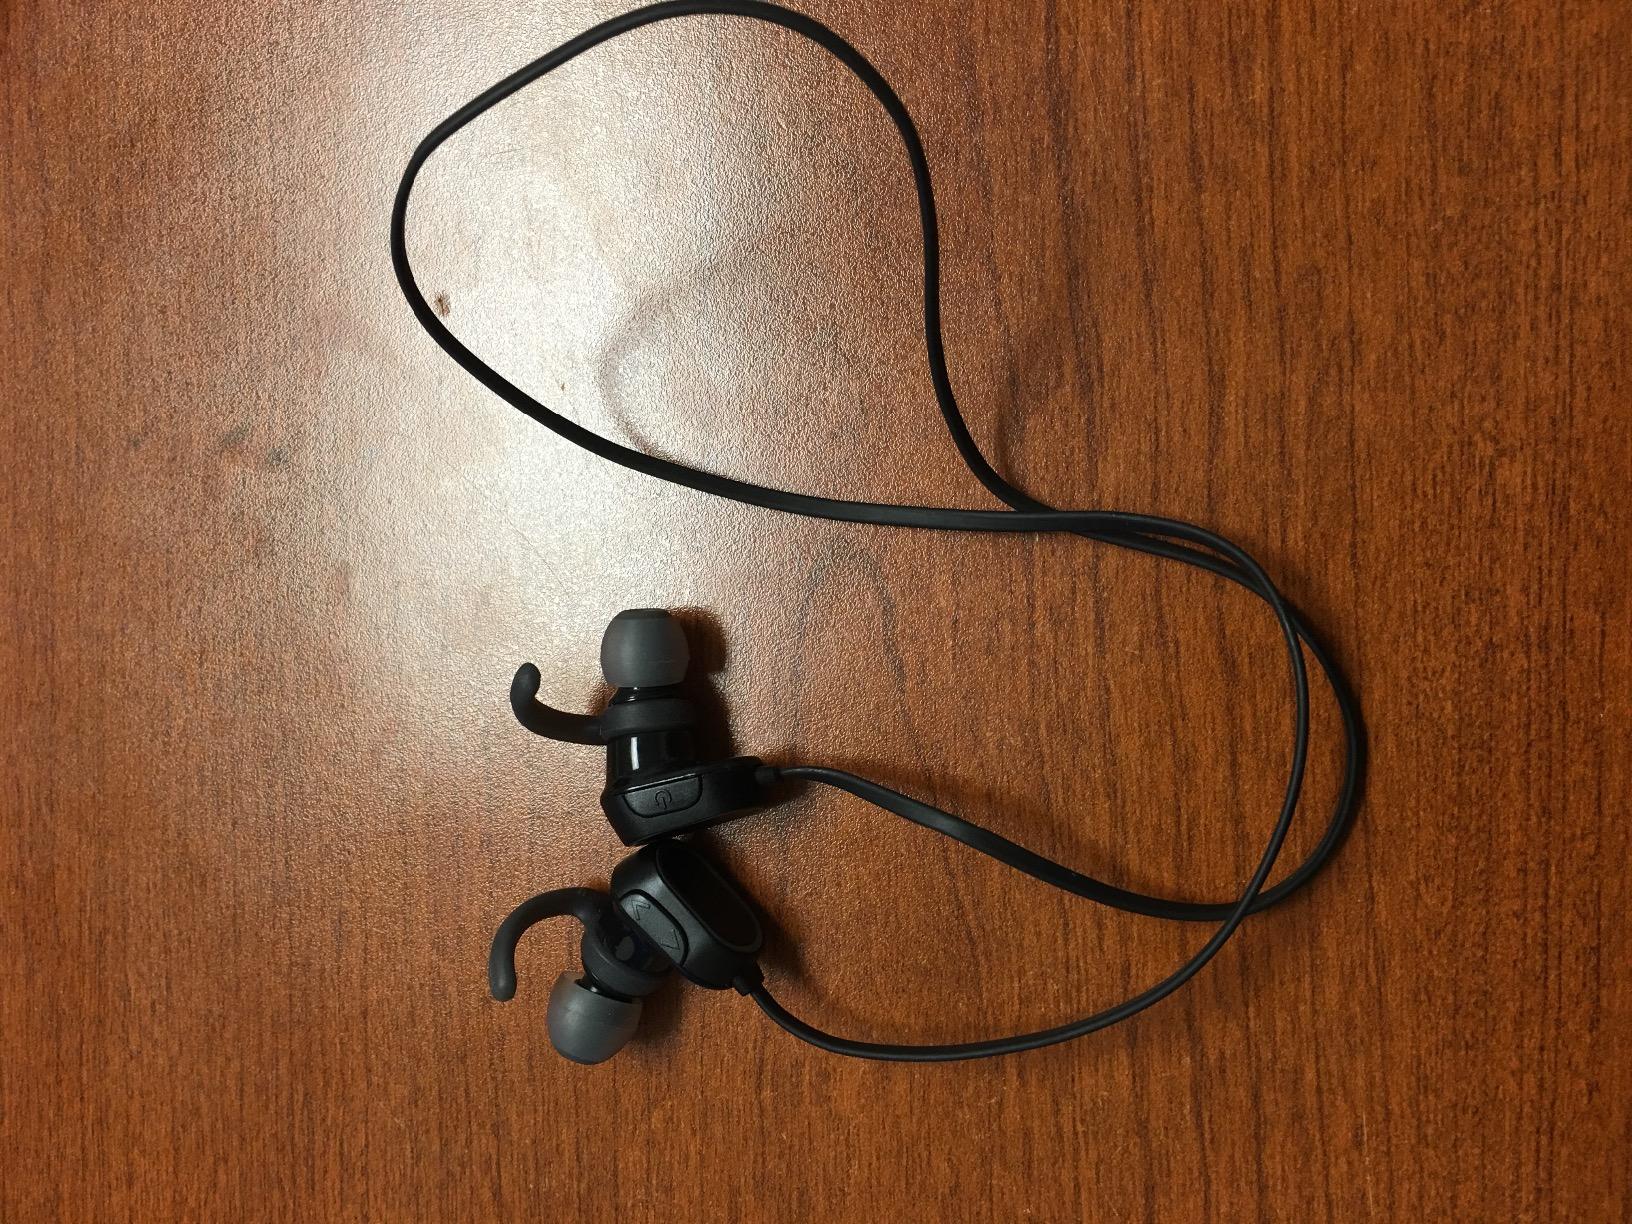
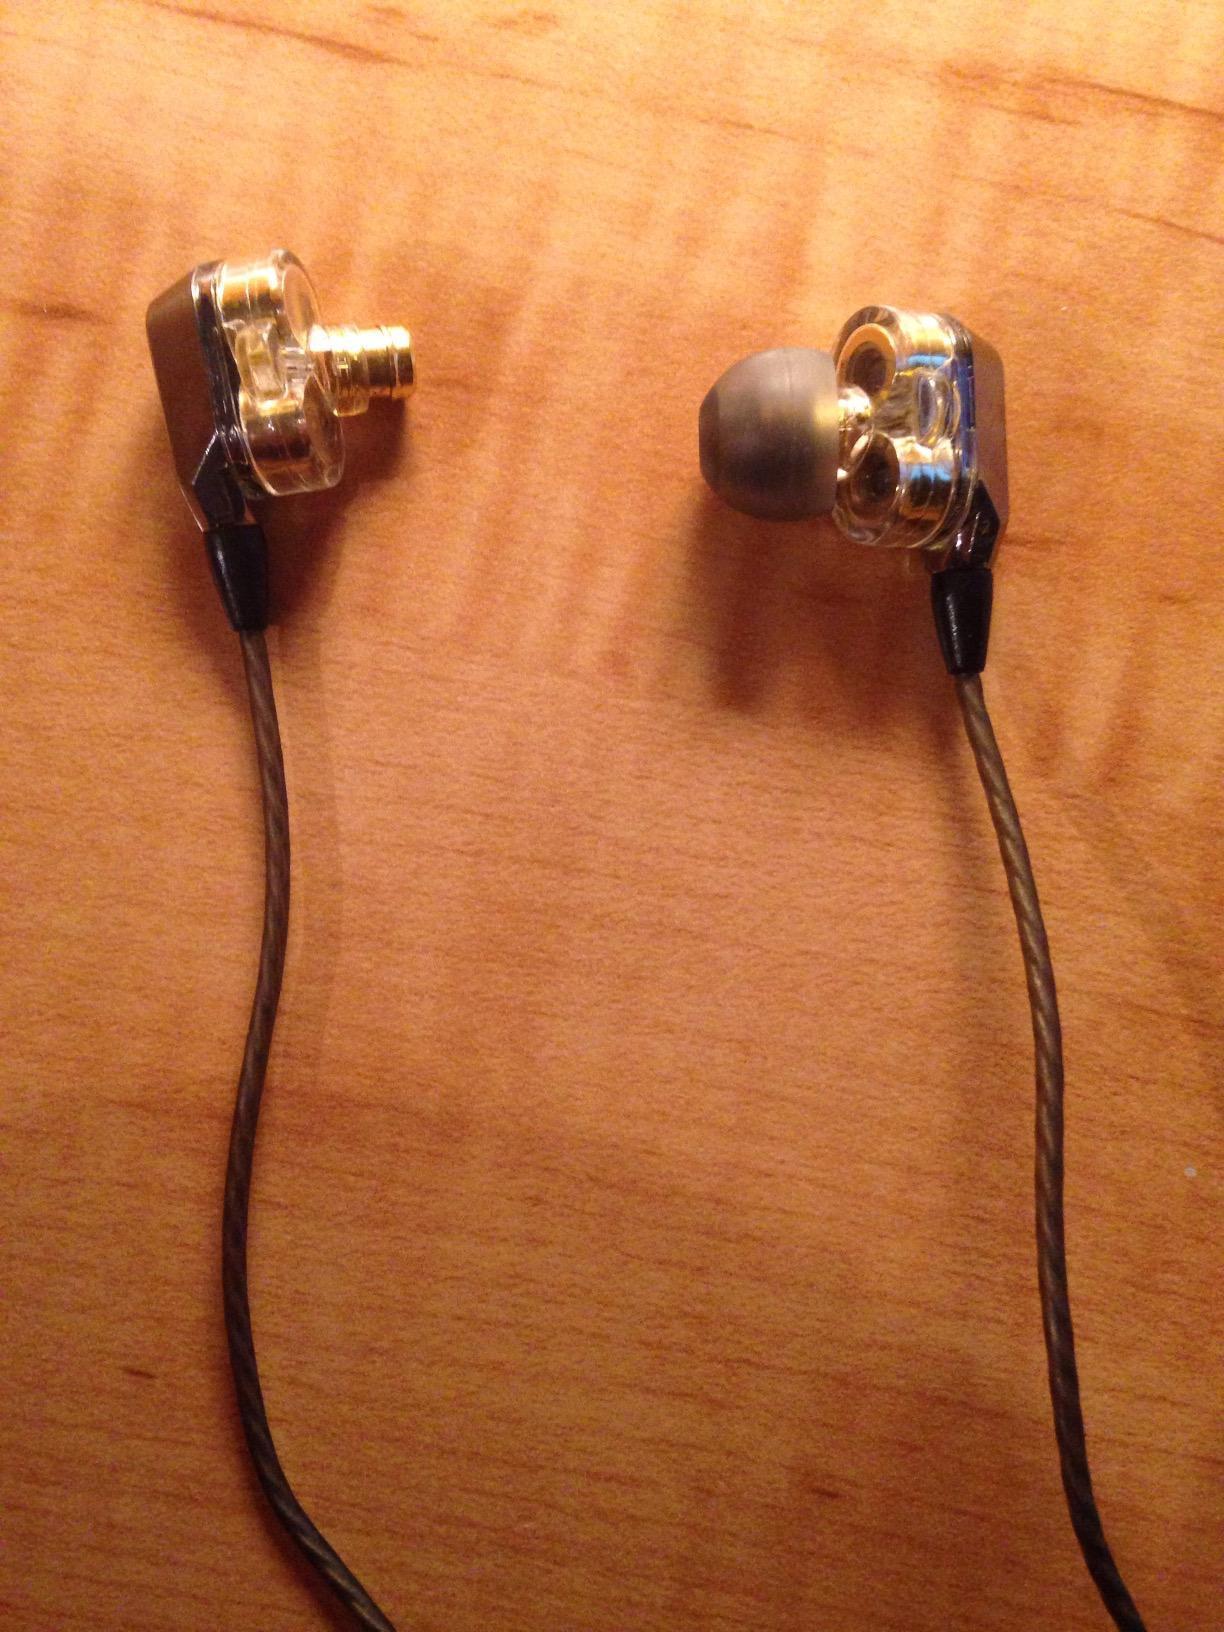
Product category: headphones
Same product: no